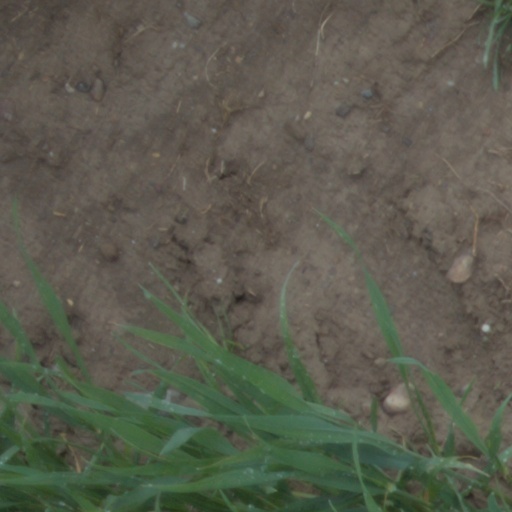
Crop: wheat